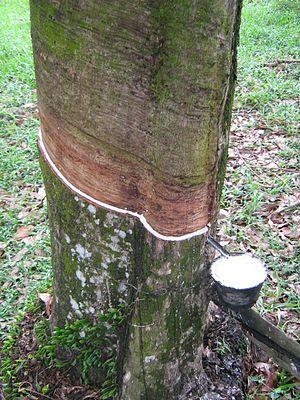
L'agriculture de la Malaisie constitue douze pour cent du PIB du pays. Seize pour cent de la population de la Malaisie est employé d'une manière ou d'une autre par l'agriculture. Des plantations à grande échelle ont été établis par le colon britannique. Ces plantations se sont ouvertes la possibilité à de nouvelles cultures telles que le caoutchouc, l'huile de palme et le cacao. Un certain nombre de cultures sont cultivées pour usage domestique tels que les bananes, les noix de coco, le durio, les ananas, le riz et le ramboutan.